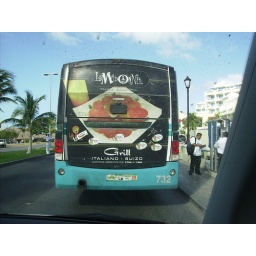
Our van was behind this bus on our way from the airport to the bus station in Cancun